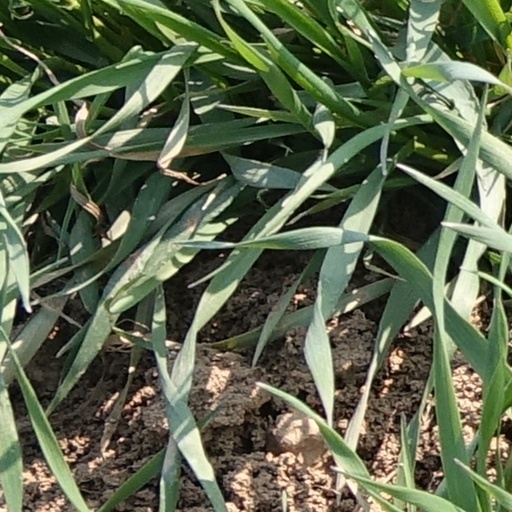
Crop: wheat